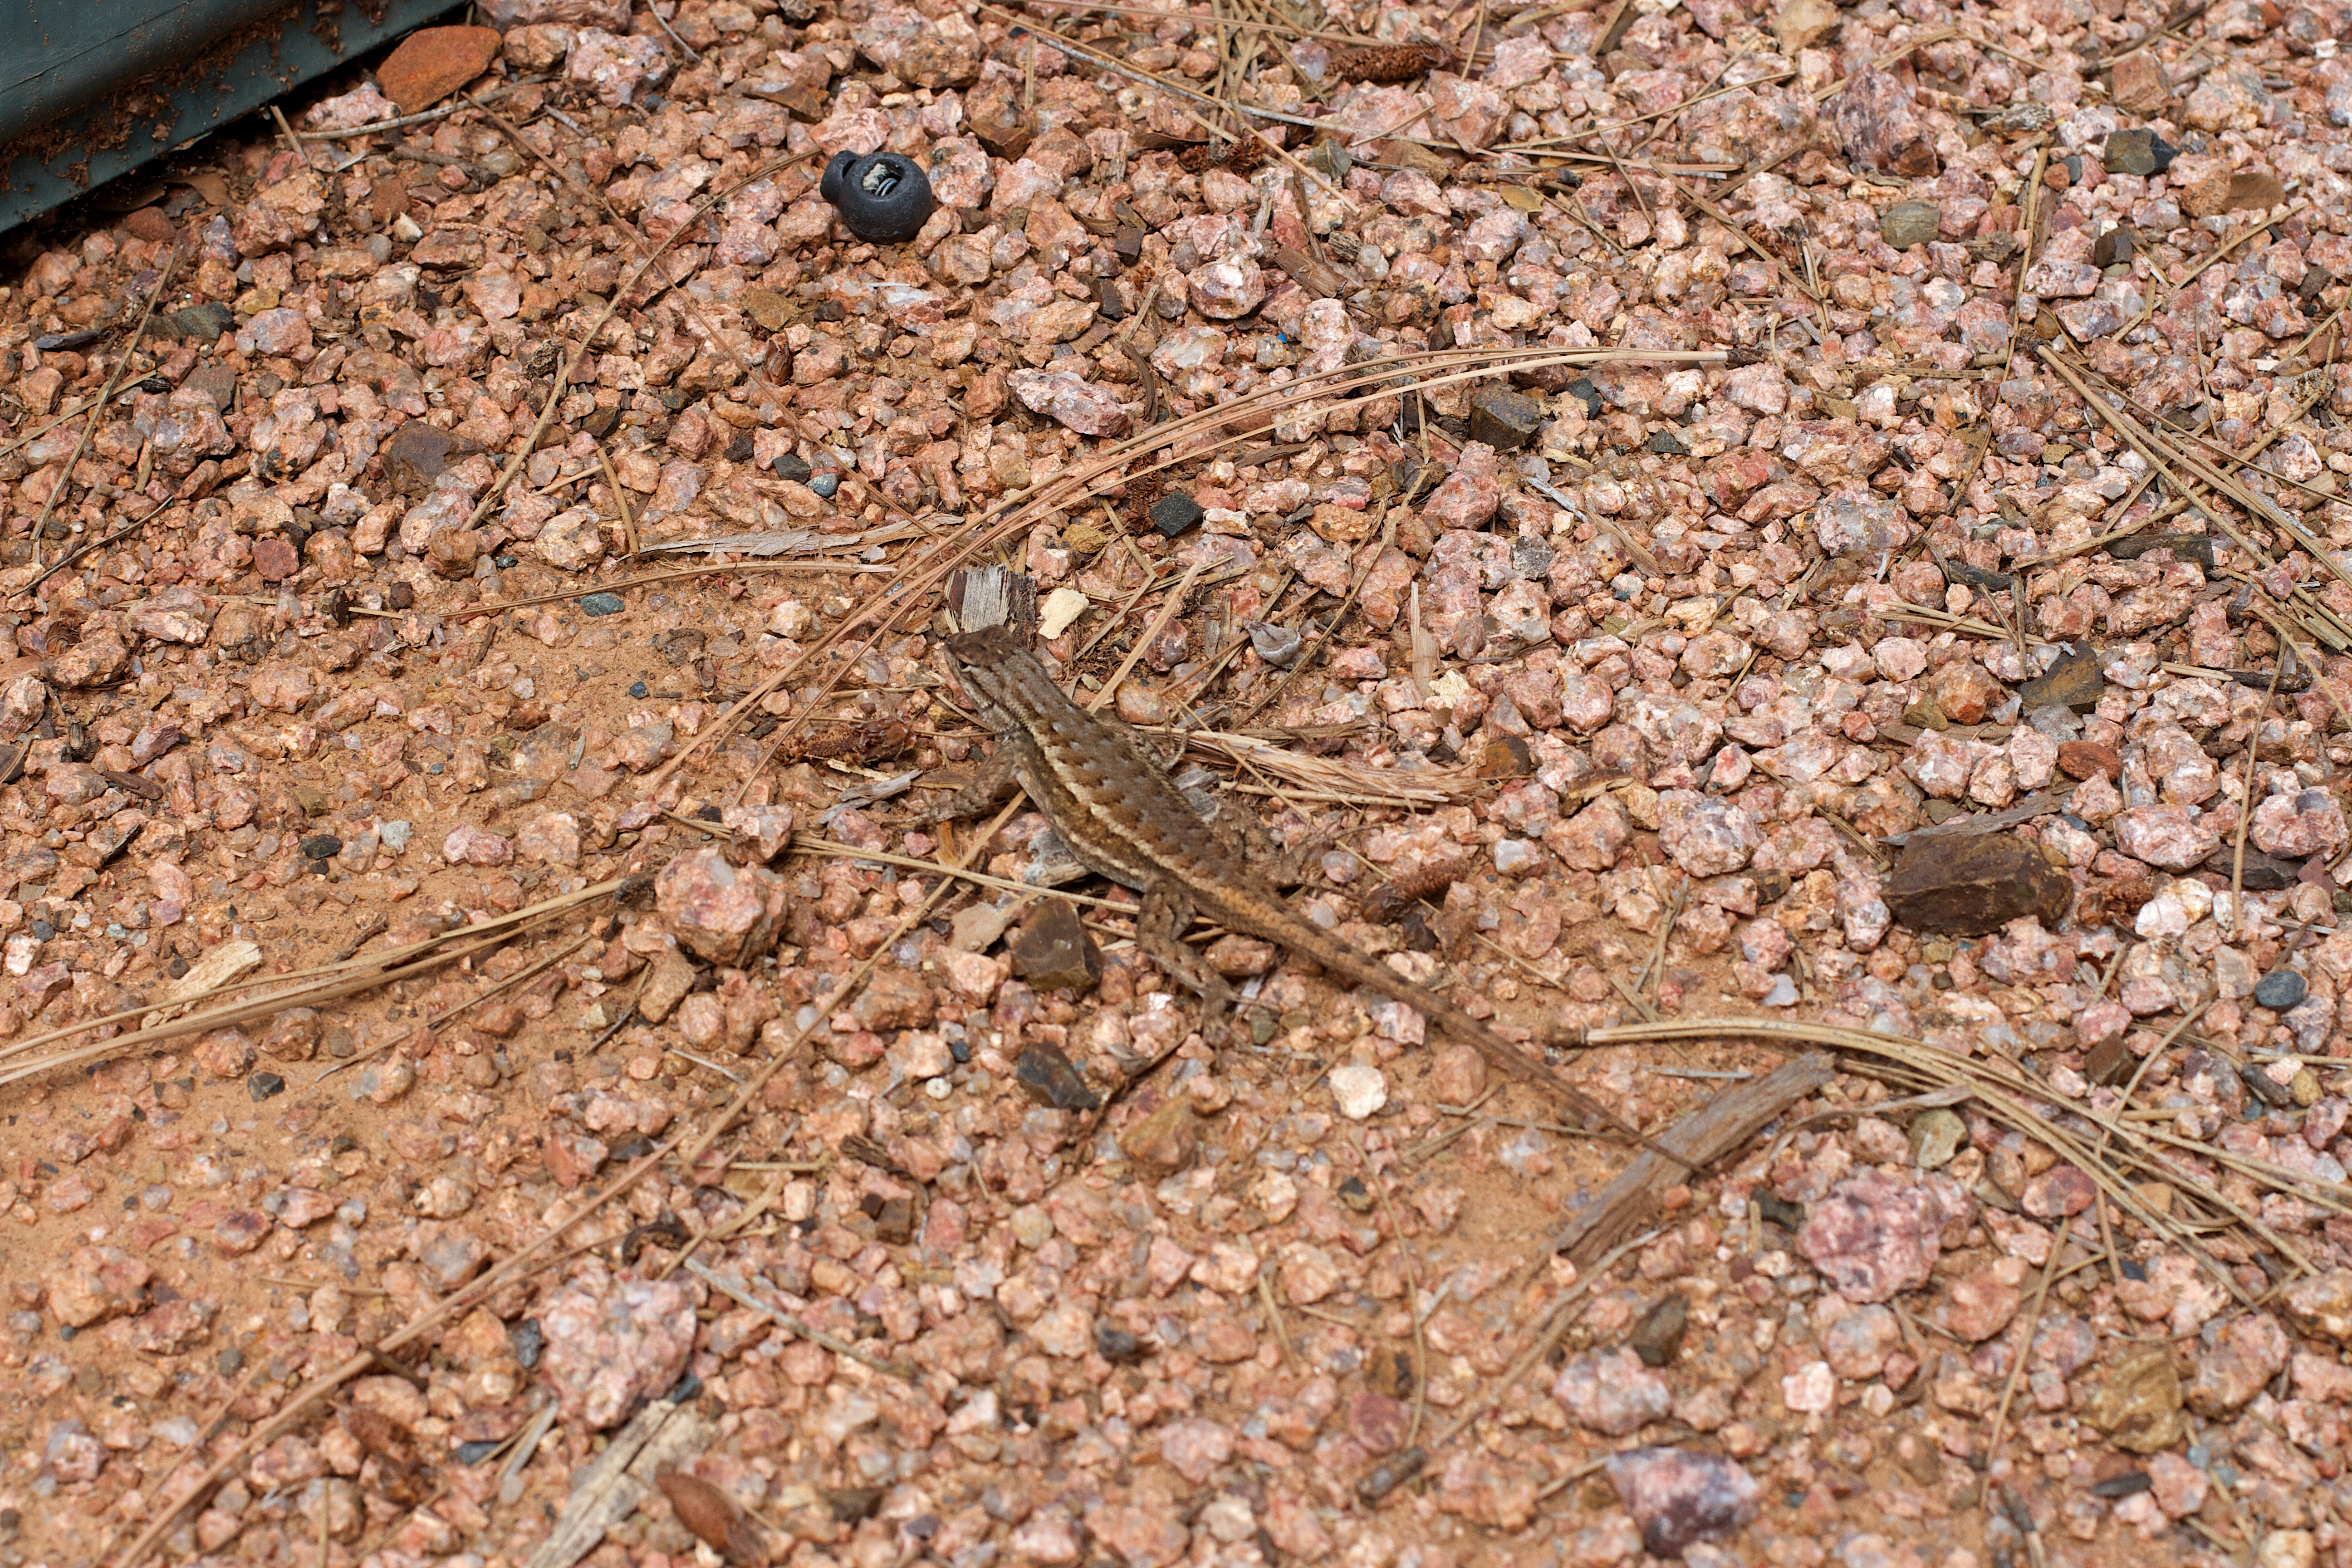
wildlife, insect, soil, reptile, fauna, invertebrate, gecko, ant, pest